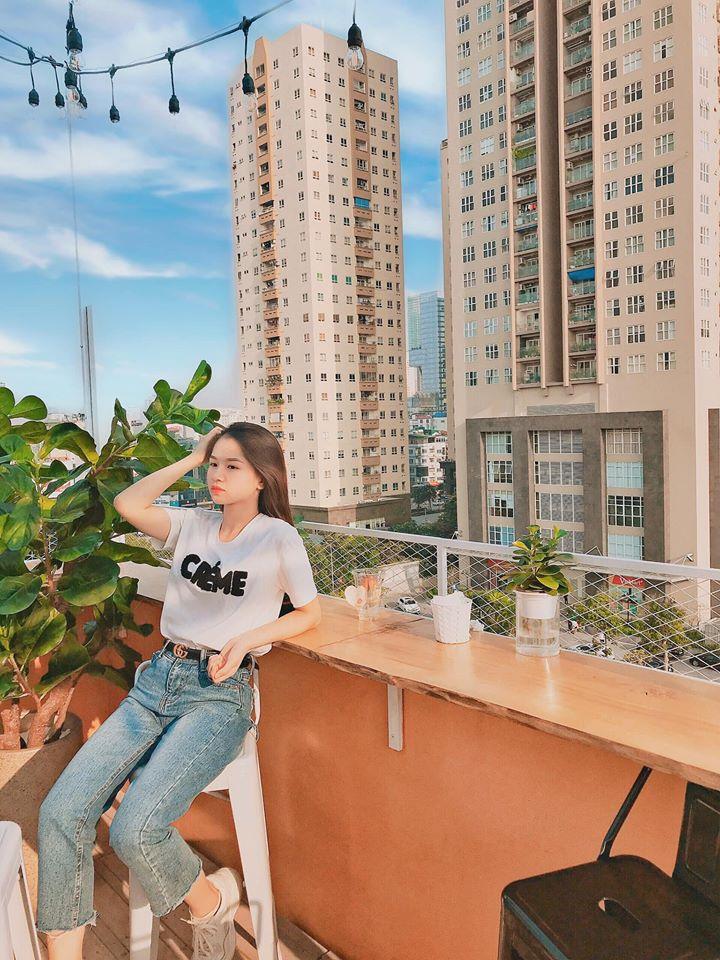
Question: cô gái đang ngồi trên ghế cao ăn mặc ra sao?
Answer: cô ấy đang mặc áo thun trắng và quần jean